Waimamaku

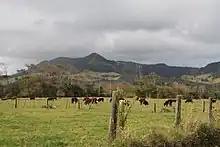
Rural landscape in Waimamaku, showing cattle grazing near rugby goalposts.

Waimamaku is a village and rural community, based along the banks of the Waimamaku River south of the Hokianga Harbour on the west coast of New Zealand's North Island. It is located in the Far North District and Northland Region on State Highway 12, south of Ōmāpere and north of Waipoua.